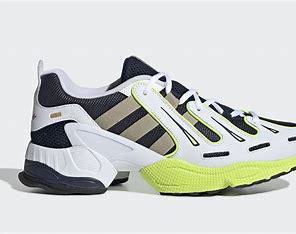
Brand: Adidas
Model: EQT Gazelle